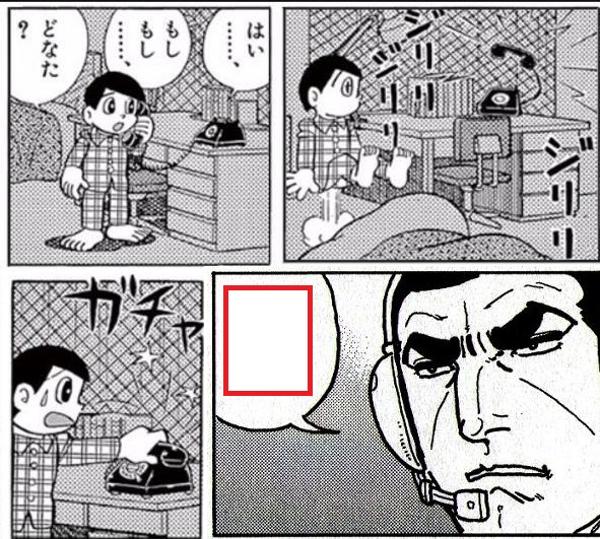
回答: ゴルゴ13だ、昼間この電話番号から着信があった、要件はなんだ